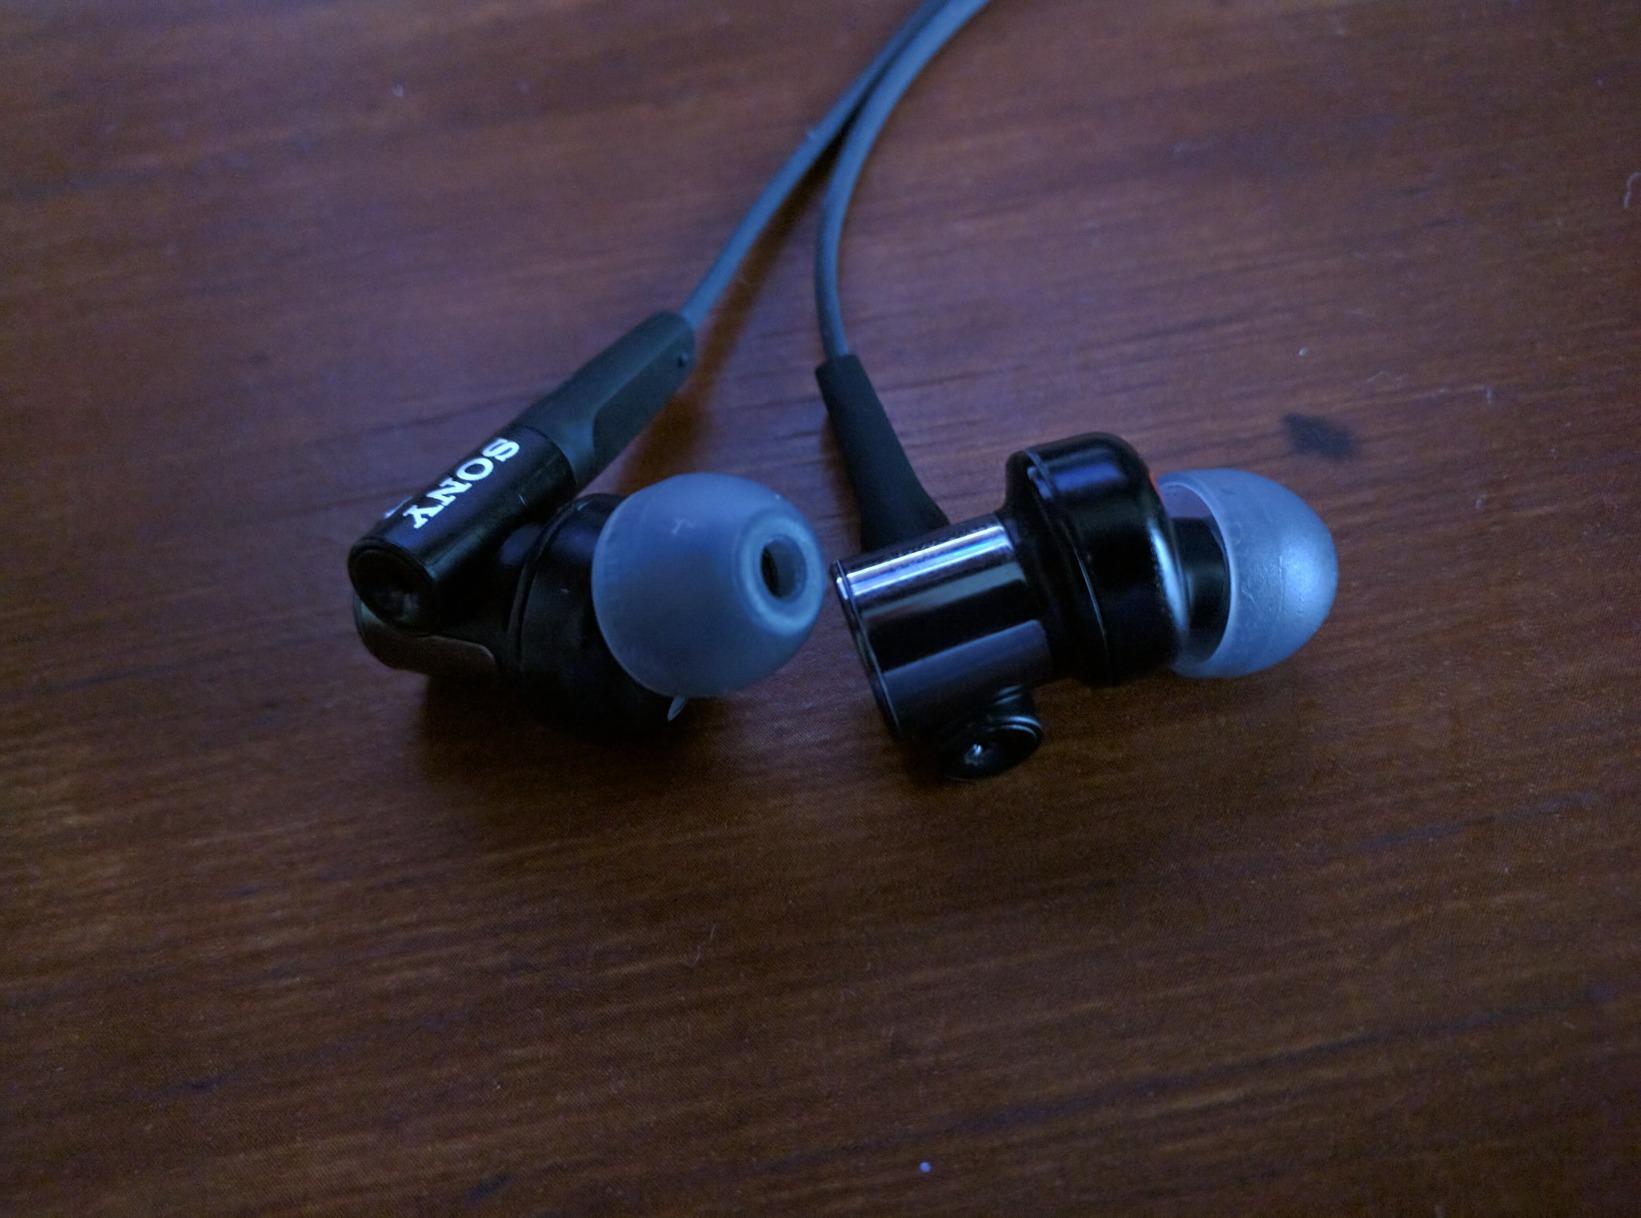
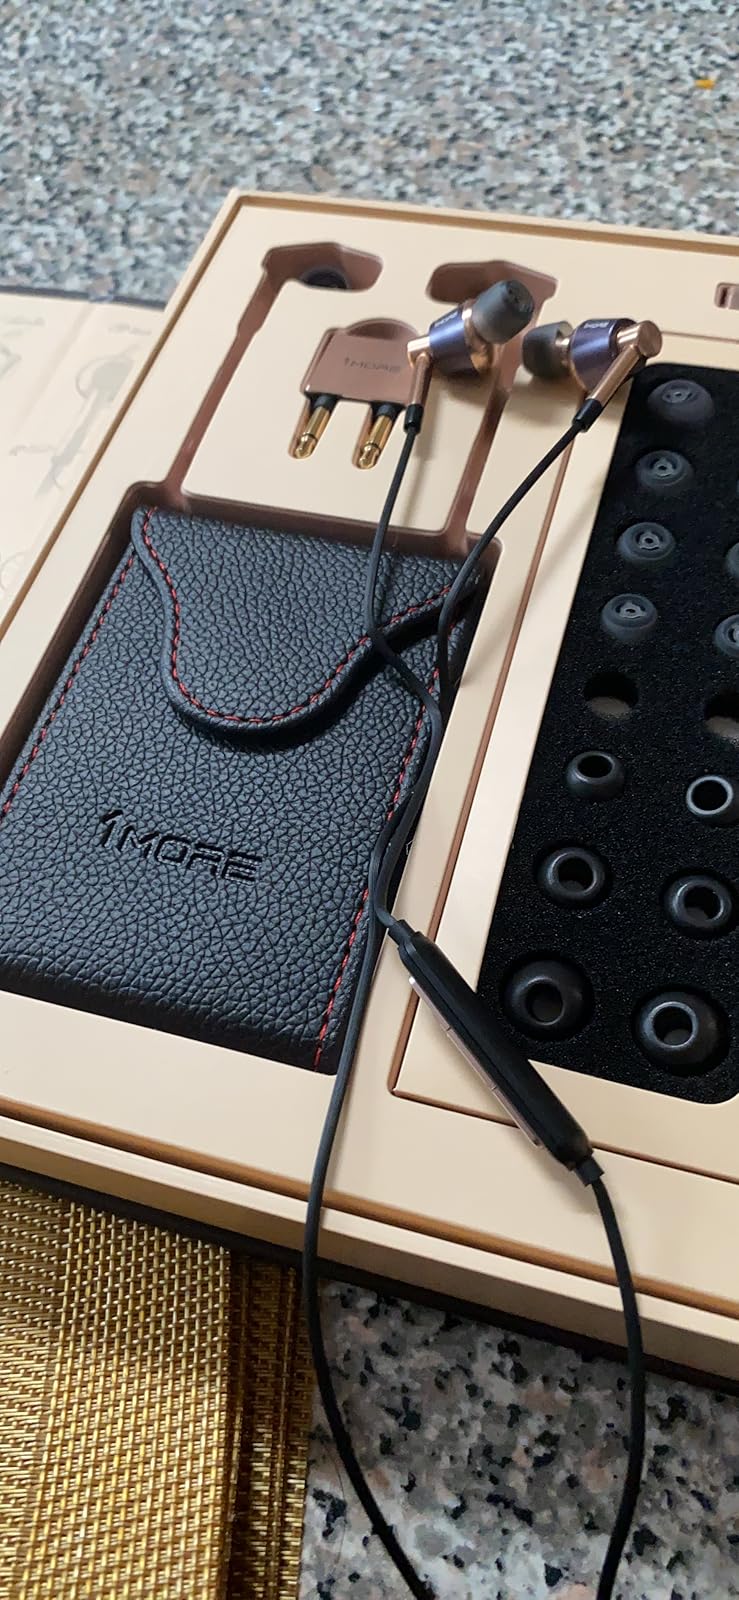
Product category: headphones
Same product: no